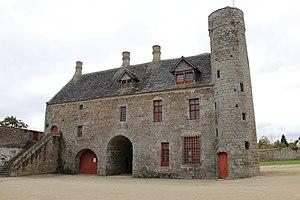
Manoir de la Grand'Cour à Taden. Ce superbe édifice du XIVème siècle a été le siège de la Seigneurie de Taden.
Cet article recense une partie des monuments historiques des Côtes-d'Armor, en France.
Taden [tadɛ̃] est une commune française située dans le département des Côtes-d'Armor en région Bretagne.